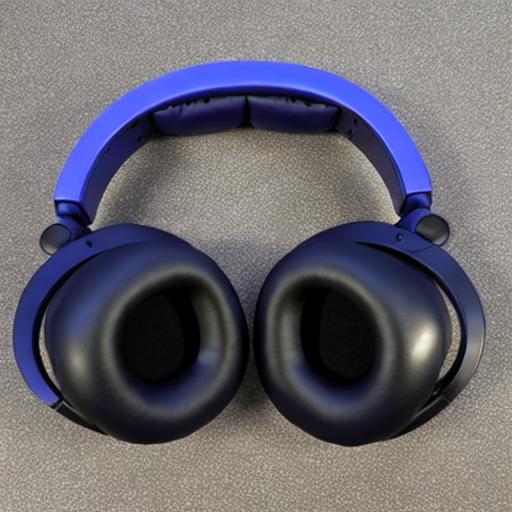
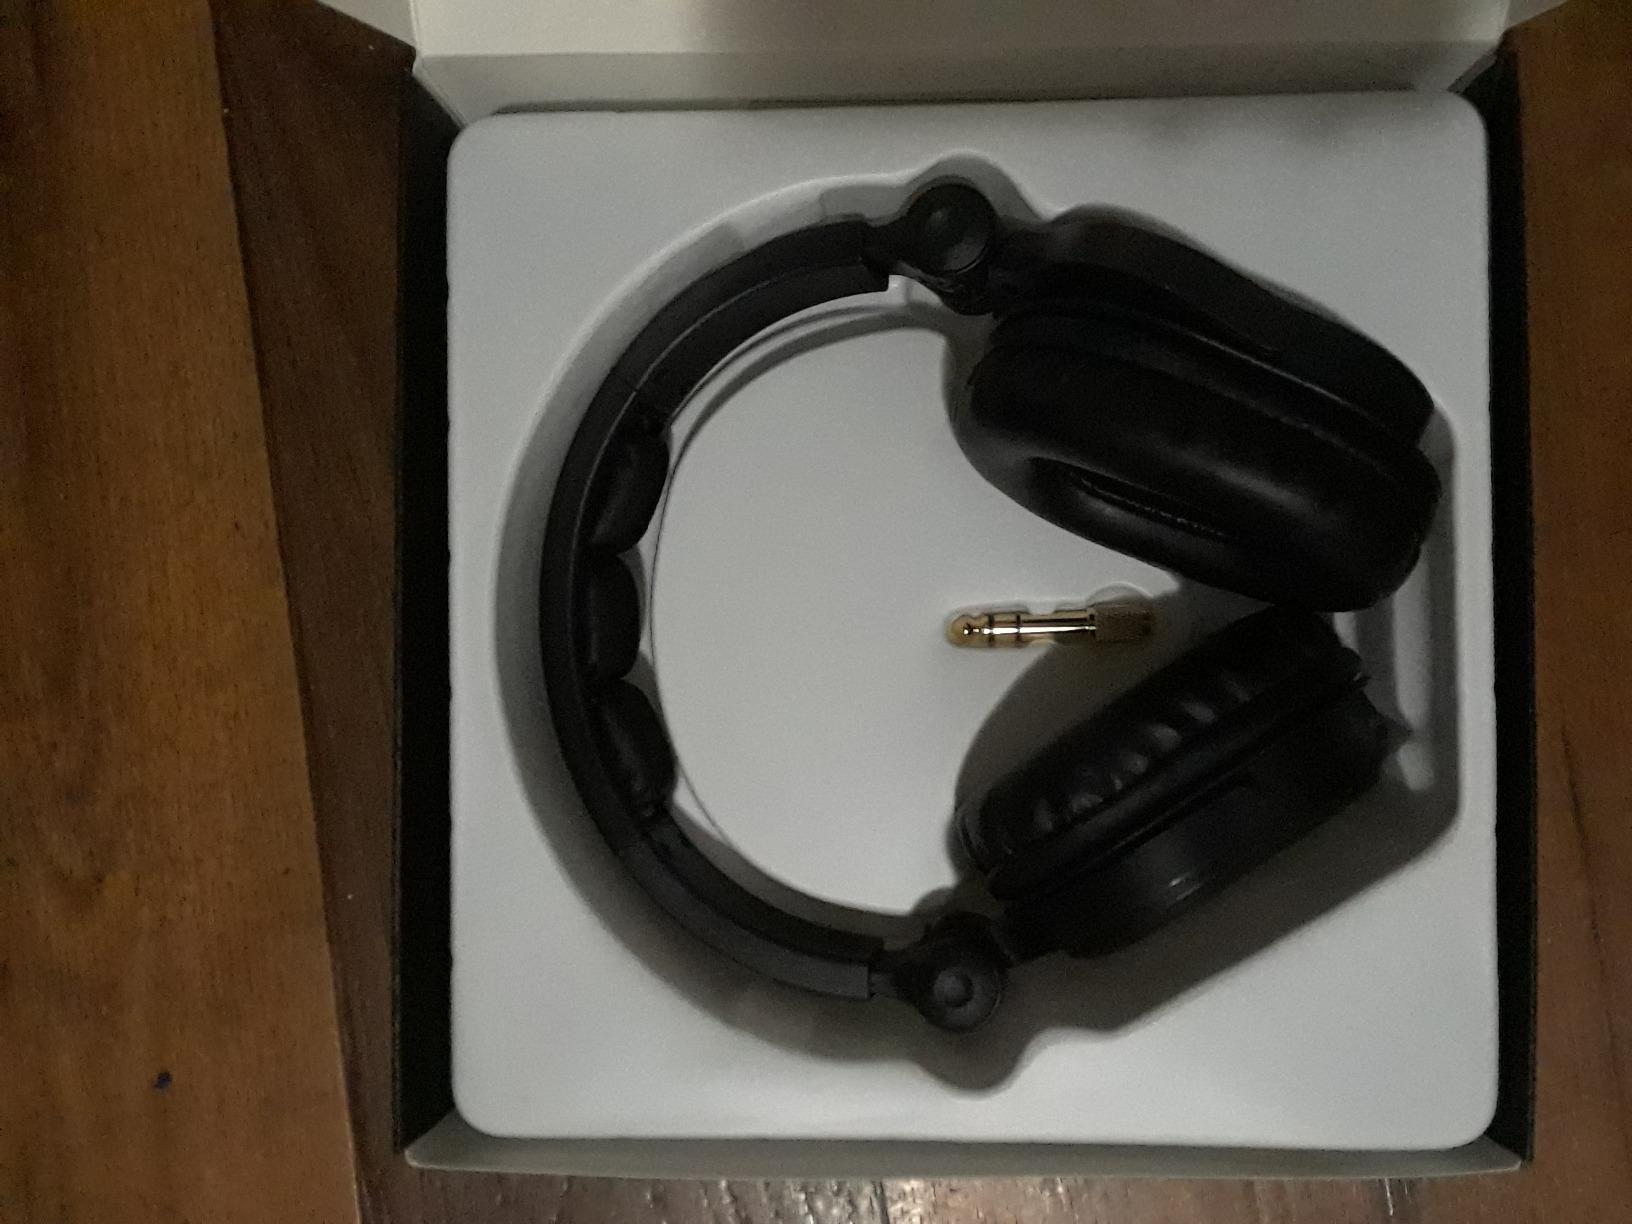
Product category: headphones
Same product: no